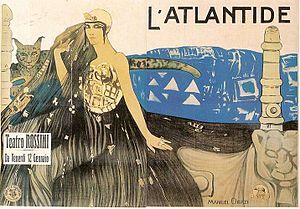
L'Atlantide est un film muet franco-belge réalisé par Jacques Feyder, sorti en 1921, et tiré du roman éponyme de Pierre Benoit.
Emmanuel Joseph Raphaël Orazi, dit Manuel Orazi, né à Rome le 5 octobre 1860, mort à Paris 5ᵉ le 28 octobre 1934, est un peintre, illustrateur, affichiste et décorateur français d'origine italienne, essentiellement associé au style Art nouveau.
L’Atlantide est le deuxième roman de Pierre Benoit, paru en 1919 aux éditions Albin Michel, notamment sur la recommandation de Robert de La Vaissière qui y était lecteur. Il est devenu un véritable livre à succès de l’édition française. Son immense succès fut attribué au besoin des Français d’oublier la Première Guerre mondiale, qui venait de s’achever, par des livres pleins de passion et d’exotisme. Le livre est dédié à André Suarès.